Izzie Stevens

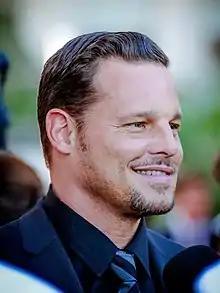
Heigl said she felt "attached to [Chambers]", and their characters "being together" which she felt was "supposed to be, but you can't have it all" in an October 2010 interview.

In August 2010, Rhimes stated that she did not feel Izzie's character arc—specifically her relationship with Alex—had fully concluded, and hoped to give proper closure to their relationship in the seventh season. She later confirmed that she had intended to kill off Izzie off-screen, but opted against this a day later as she felt that it would destroy Alex, rather than give him closure. Instead, she concluded: "I'm open to seeing Izzie again. So if she [Katherine] were to come back, we would be thrilled to [wrap up her story]. But if she doesn't, we'll just move on." In the "How to Save a Life: The Inside Story of Grey's Anatomy" (2021) book, former writer Jenna Bans stated that Izzie was kept alive because "Shonda [Rhimes] felt like that was more of an unexpected way to go."